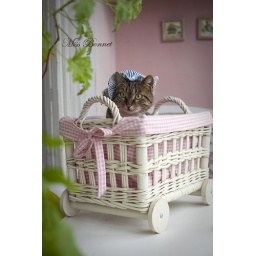
Sweet cat in basket